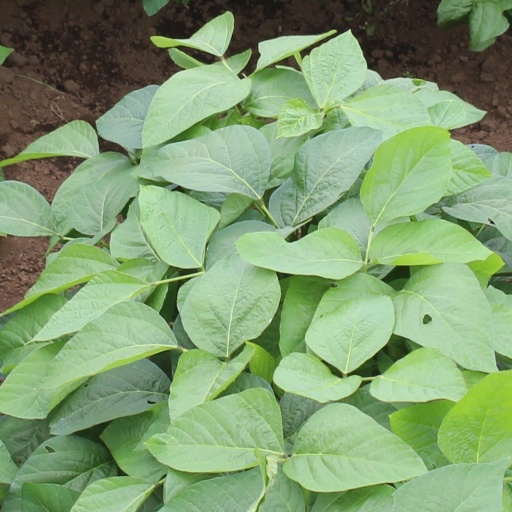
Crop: soybean